Nebuchadnezzar II

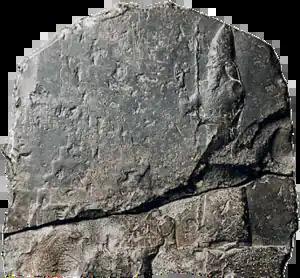
A portion of the so-called "Tower of Babel stele", depicting Nebuchadnezzar II on the right and featuring a depiction of Babylon's great ziggurat (the Etemenanki) on the left

Nebuchadnezzar II, also Nebuchadrezzar II, meaning "Nabu, watch over my heir", was the second king of the Neo-Babylonian Empire, ruling from the death of his father Nabopolassar in 605 BC to his own death in 562 BC. Often titled Nebuchadnezzar the Great, he is regarded as the empire's greatest king, famous for his military campaigns in the Levant and their role in Jewish history, and for his construction projects in his capital of Babylon, including the Hanging Gardens of Babylon. Ruling for 43 years, Nebuchadnezzar was the longest-reigning king of the Babylonian dynasty. By the time of his death, he was among the most powerful rulers in the world.